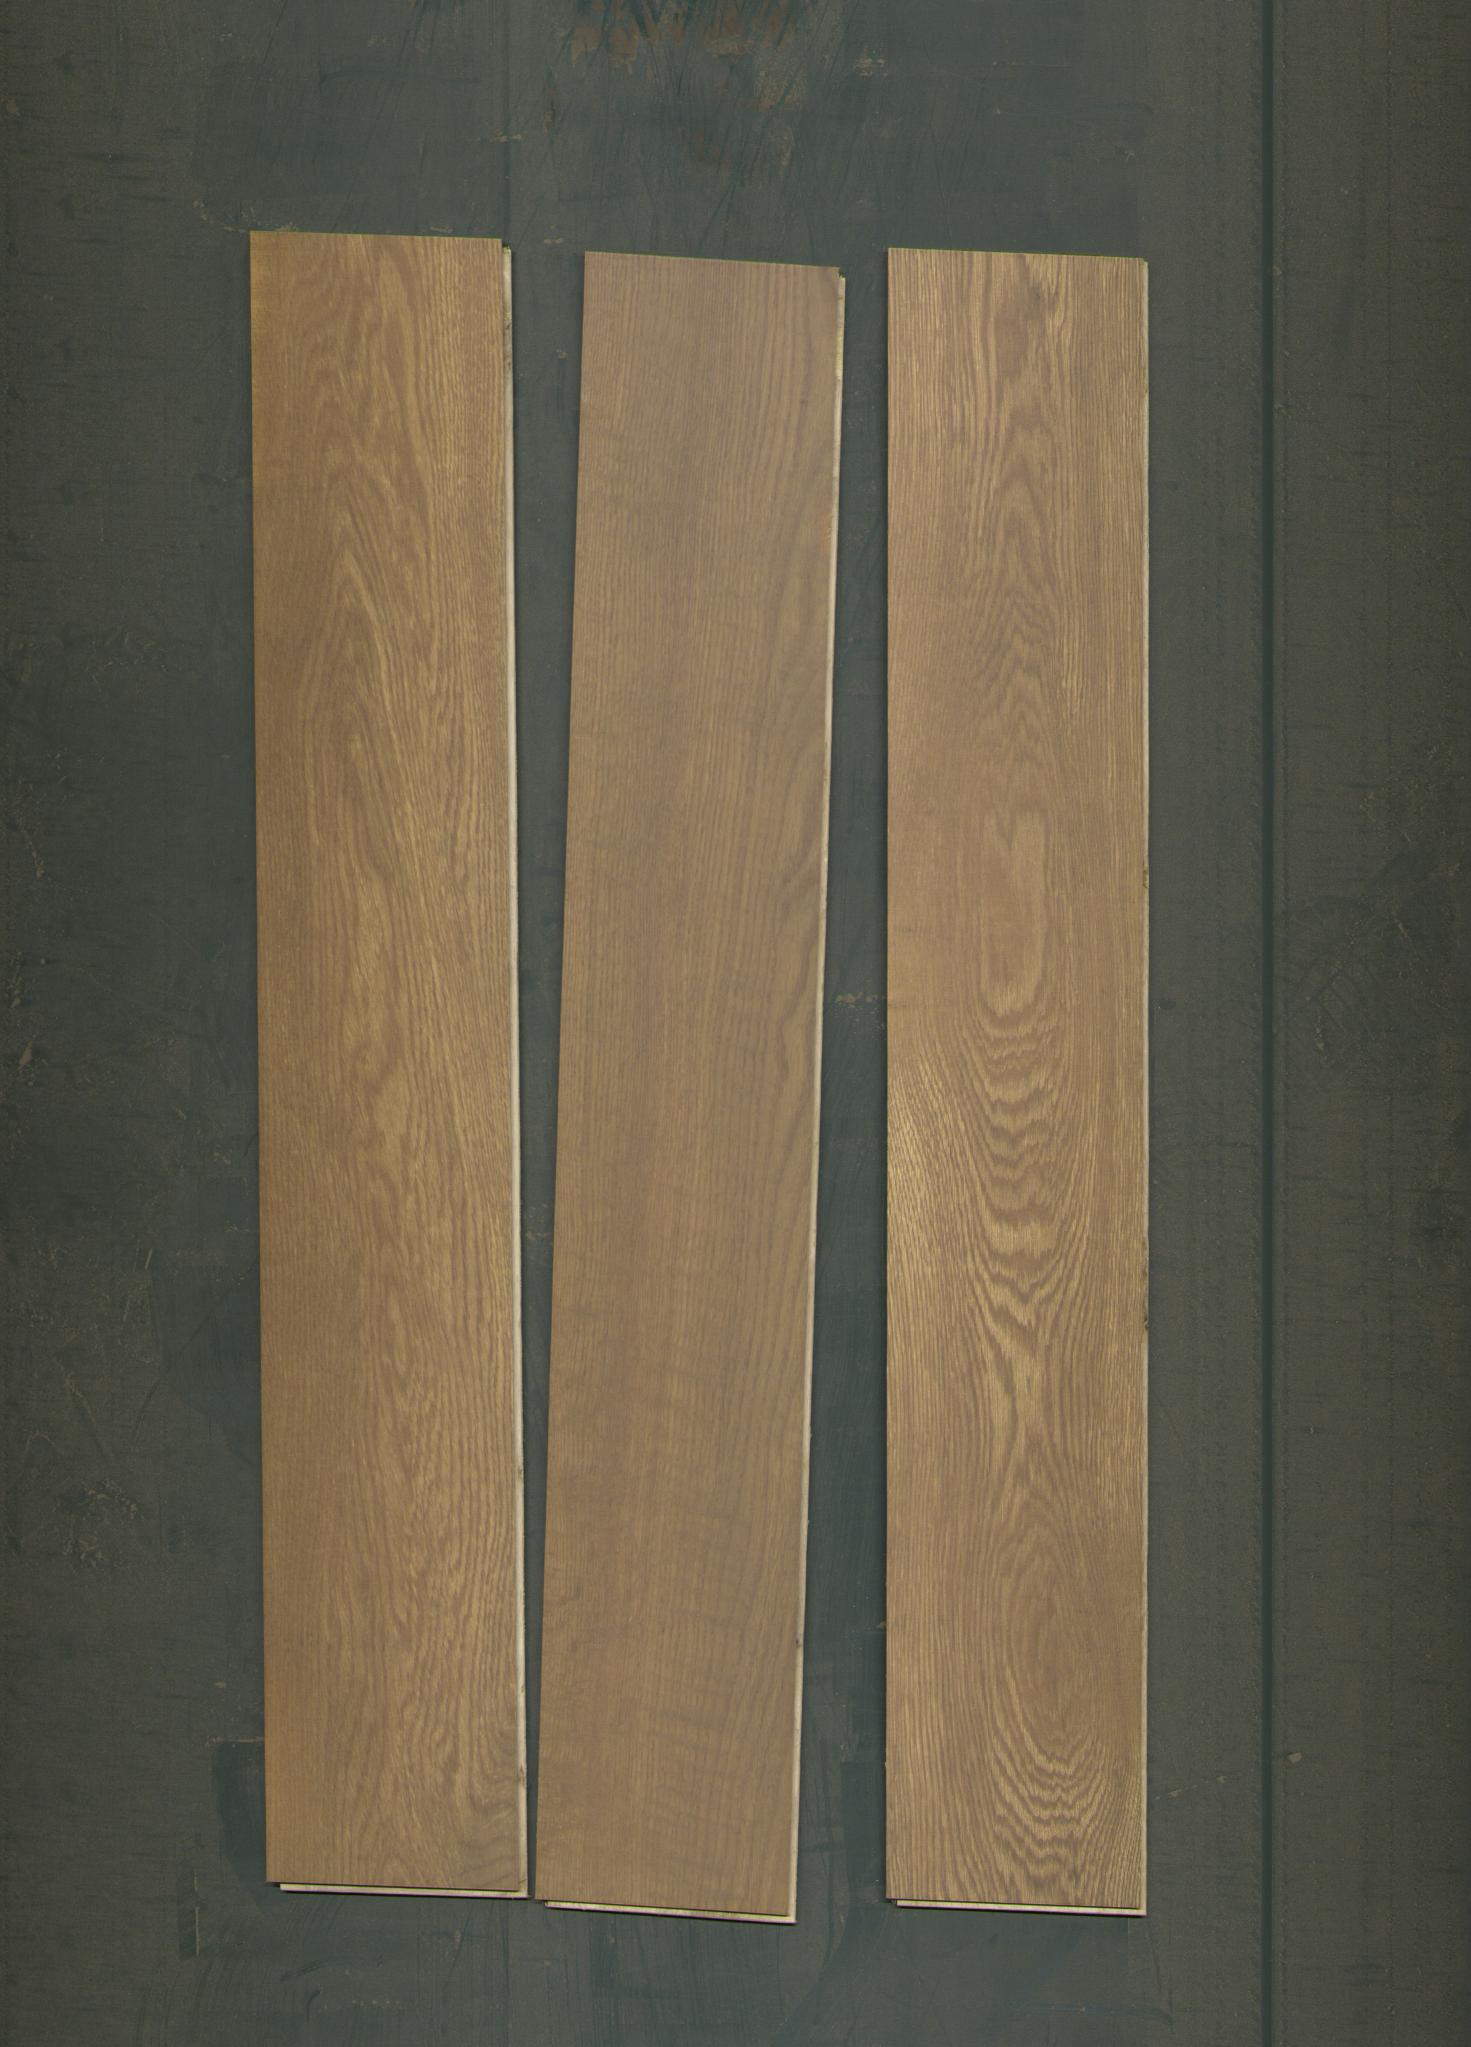
Label: mixers